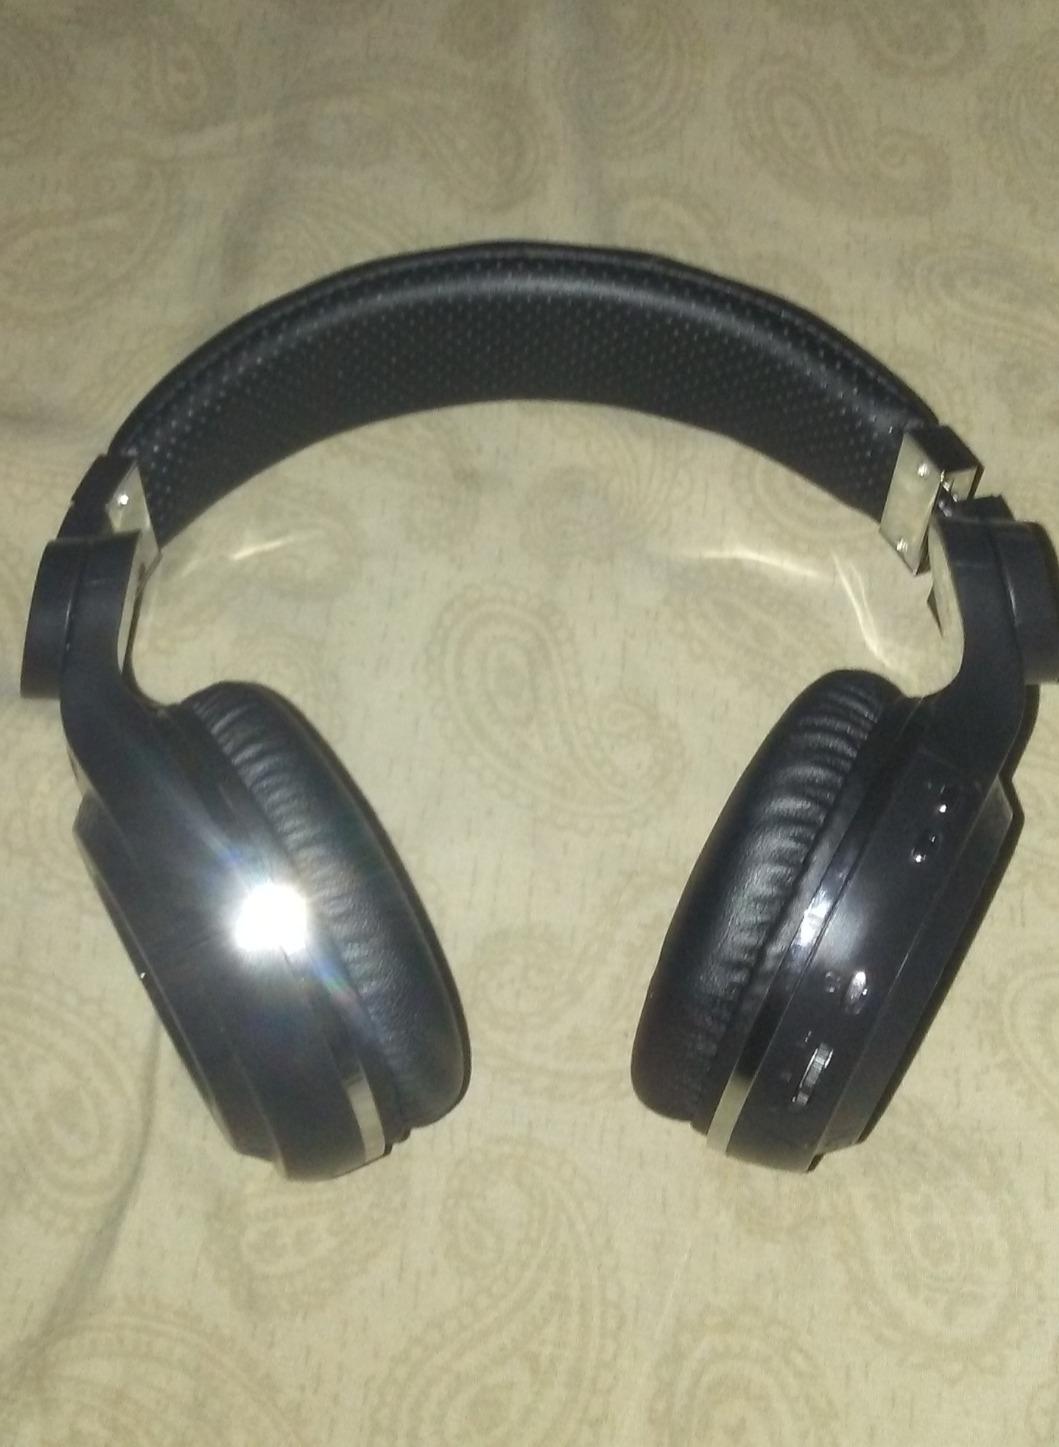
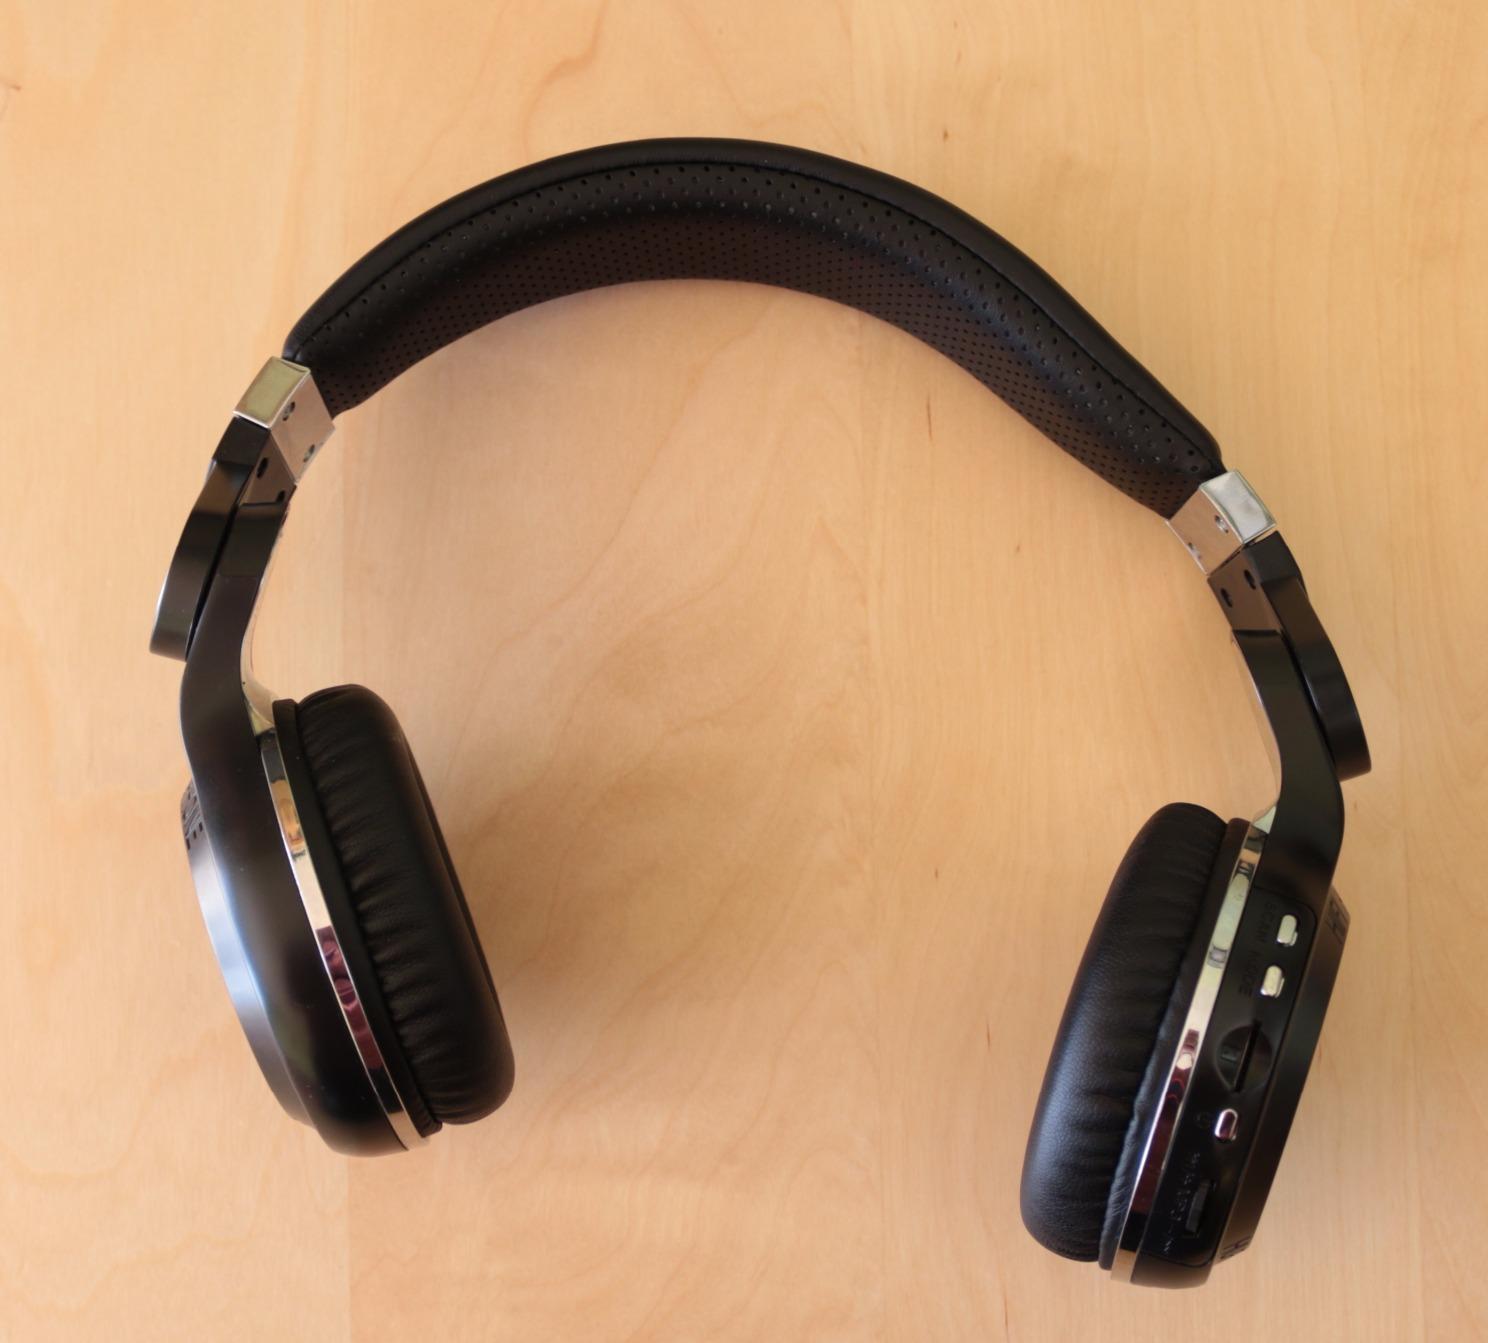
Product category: headphones
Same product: no